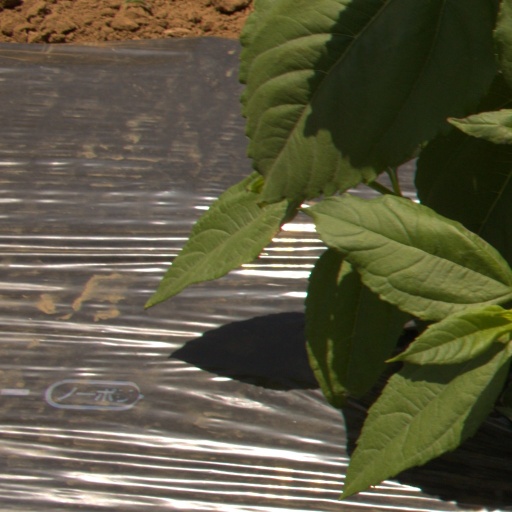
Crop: Jerusalem artichoke